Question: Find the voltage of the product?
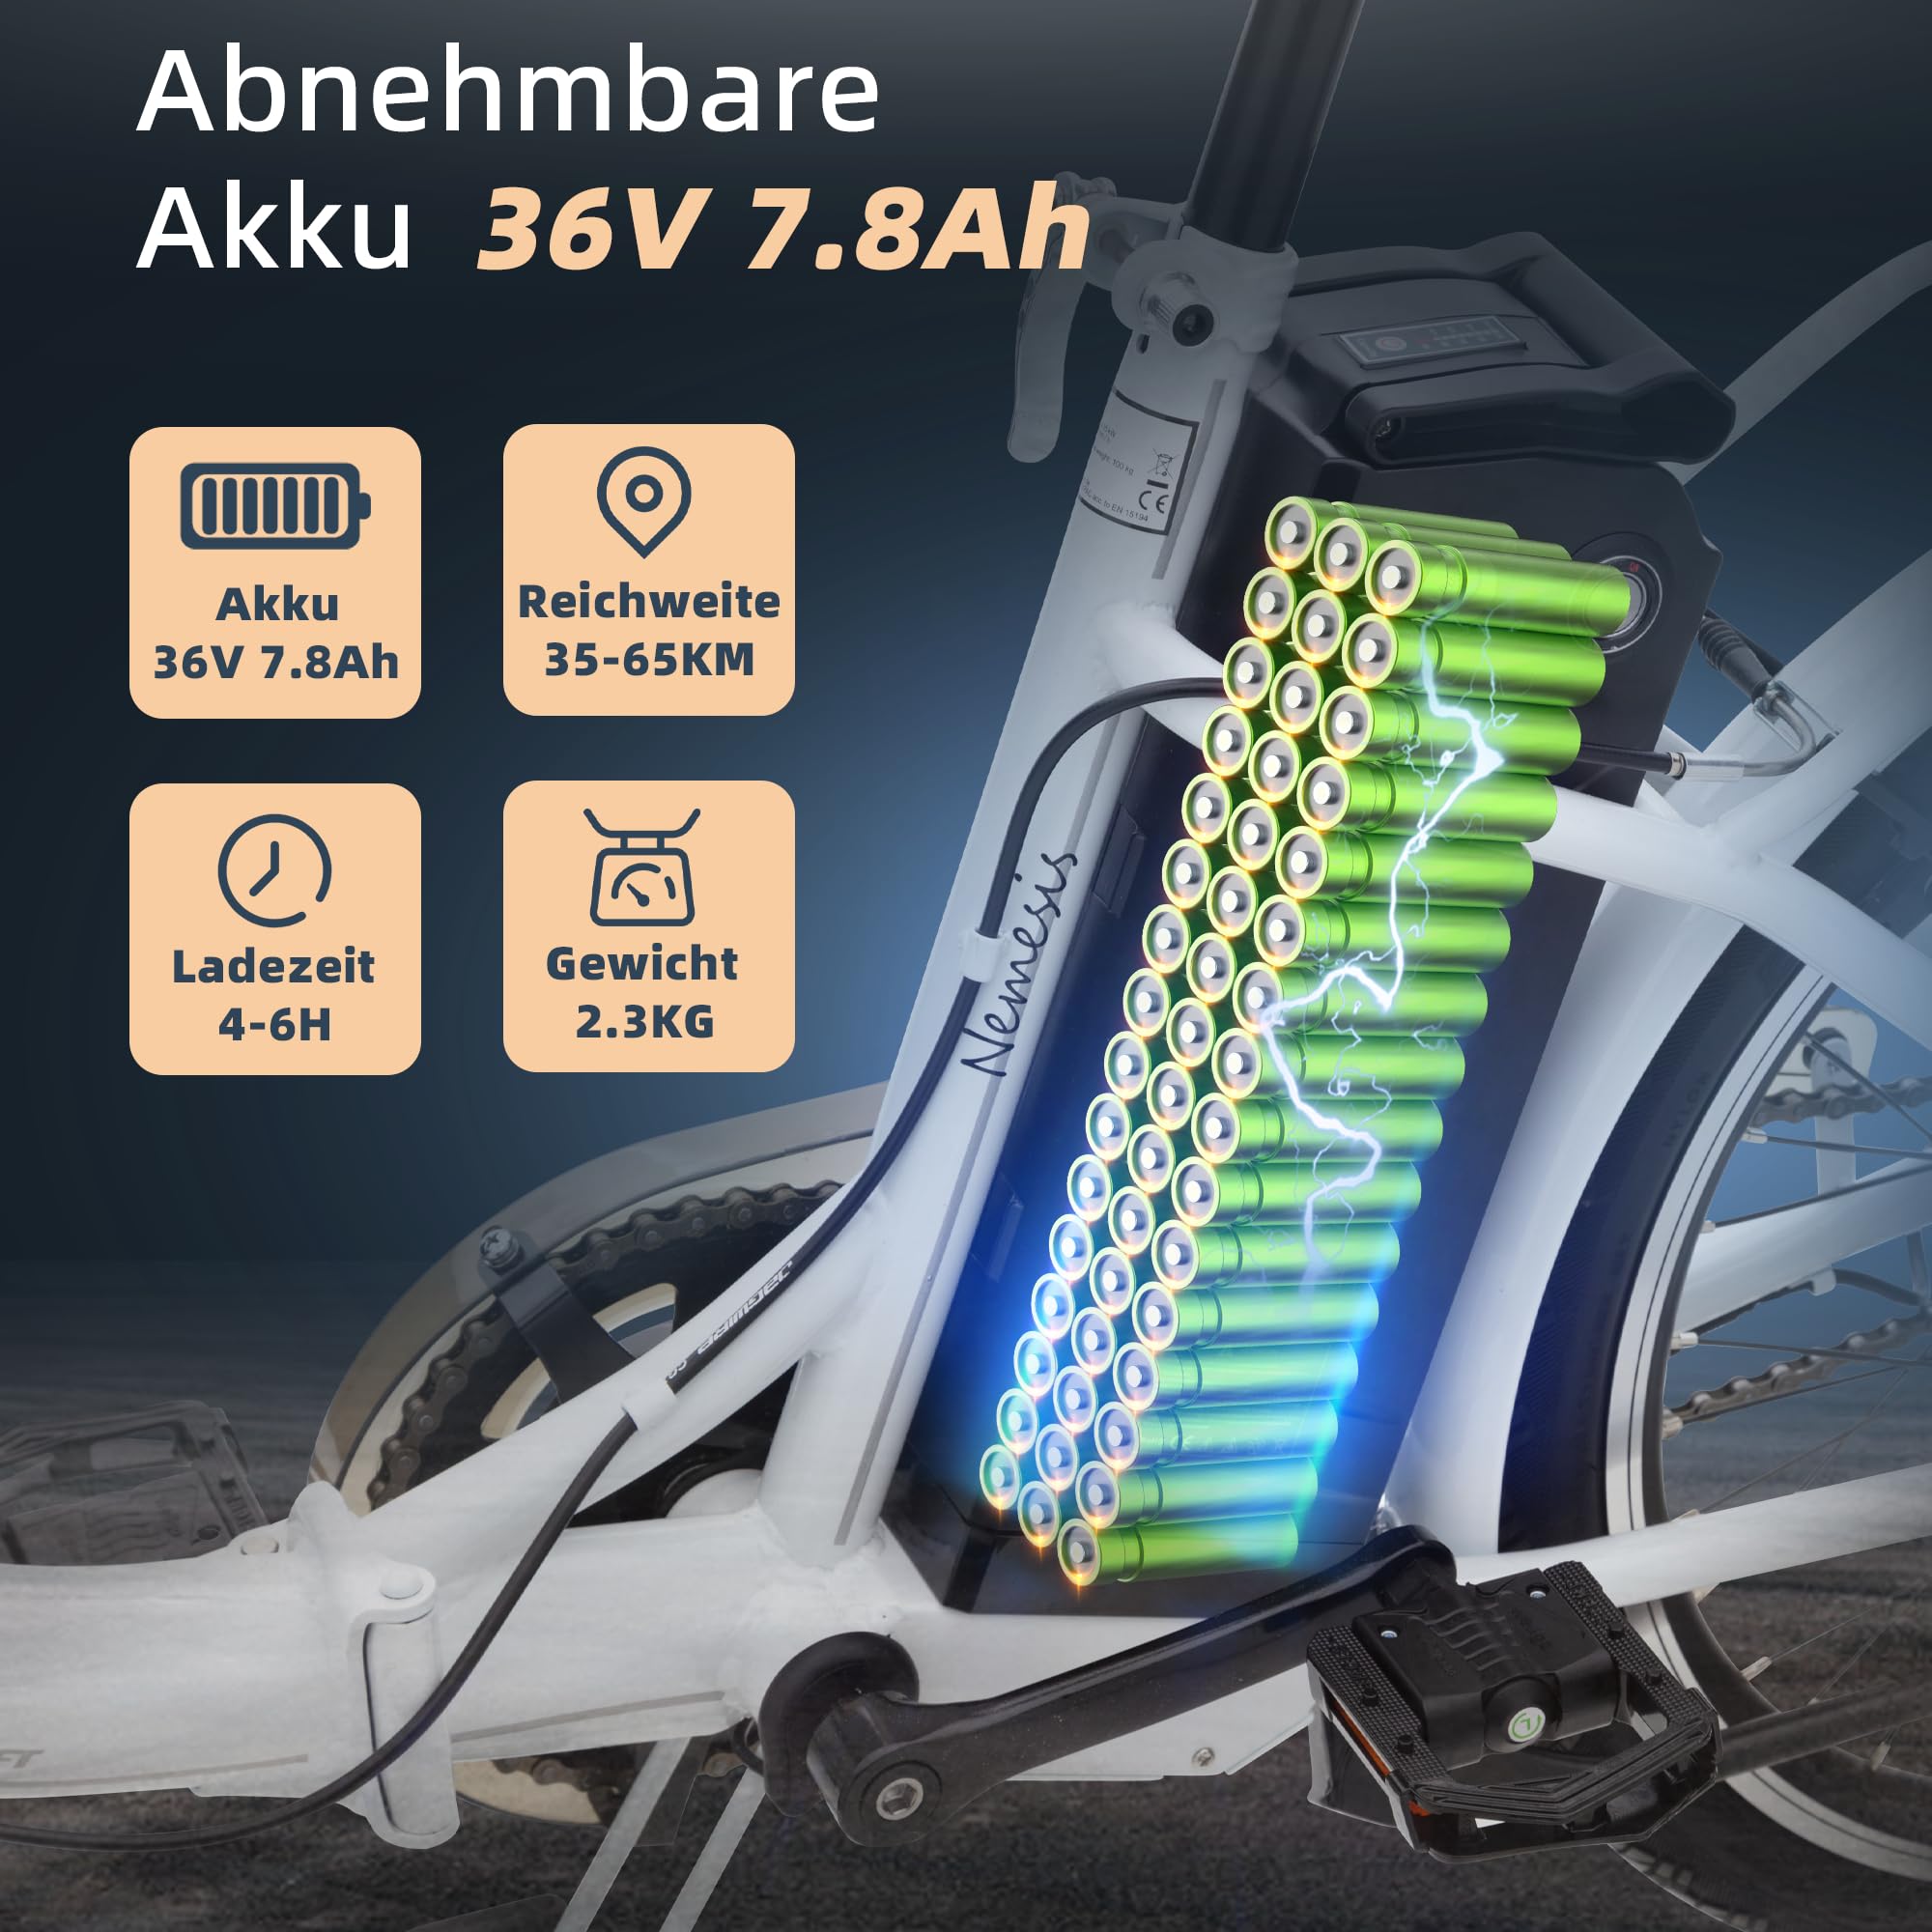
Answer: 36.0 volt